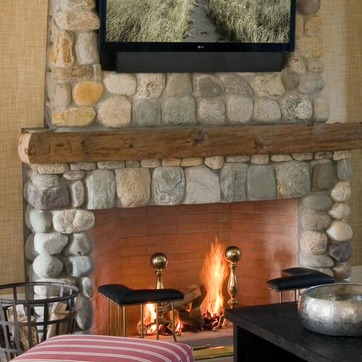
Material: stone